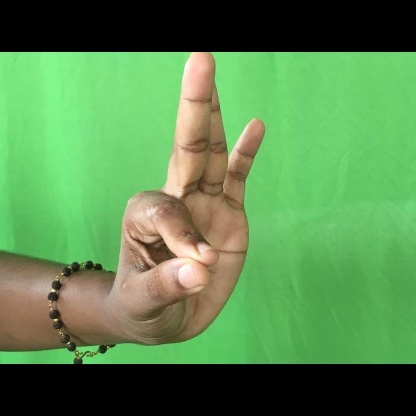
Mudra: Hamsasyam